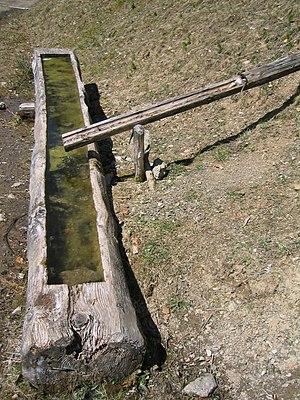
Un abreuvoir, en montagne (Haute-Savoie, France)
Les eaux temporaires désignent les lacs peu profonds, les étangs, les mares, les marais, les zones inondables, les cours d’eau qui ne contiennent de l’eau que pour une durée limitée et qui le reste du temps sont à sec. Les eaux temporaires peuvent être lotique ou lentique. La présence intermittente de l’eau et l’habitat aquatique éphémère qui en résulte distinguent les eaux temporaires des autres habitats aquatiques.